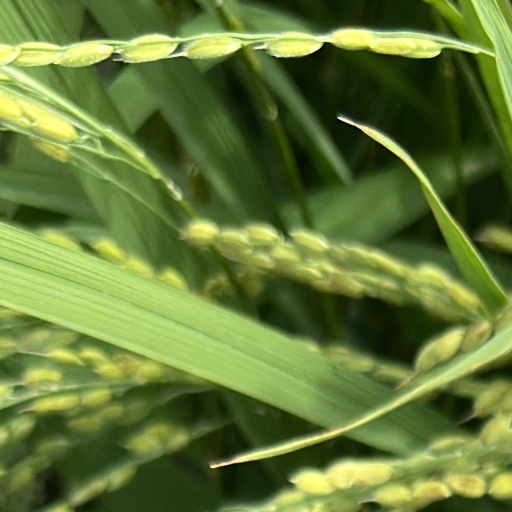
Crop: rice